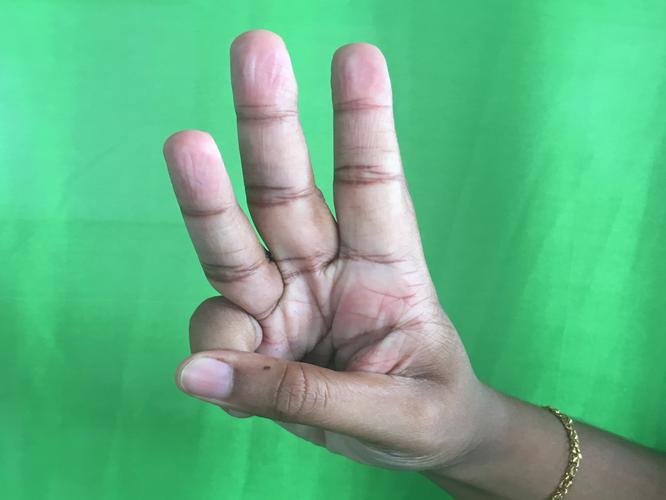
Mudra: Trishulam
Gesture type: single_hand